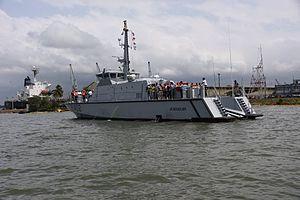
Patrouilleur le Bouclier de la marine ivoirienne